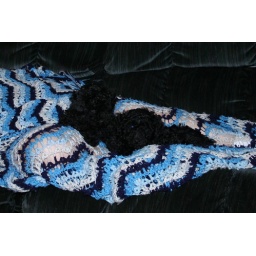
These are my boys - two toy poodles on their first day in their new home with us.